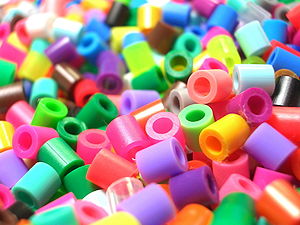
Perle
Plasticperler af en slags som bruges til perleplader
En perle er betegnelsen for et stykke materiale med hul. I ordets oprindelige betydning er en perle et sjældent og kostbart naturprodukt skabt i og af en østers, men i dag benyttes ordet perle også for lignende, kunstigt fremstillede genstande.